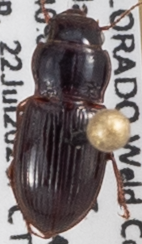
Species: Cratacanthus dubius
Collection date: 2020-07-22
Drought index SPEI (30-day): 0.058
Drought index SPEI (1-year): -0.728
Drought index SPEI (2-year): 0.198